History of the Metropolitan Police

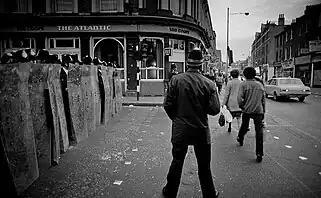
Brixton Riot 1981

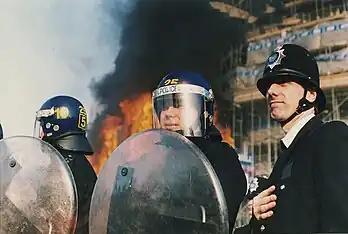
Poll Tax Riot, 1990

Two robberies by Latvian anarchists reopened the debate over arming the Metropolitan and City police forces. The first in 1909 led to the pursuit known as the Tottenham Outrage, in which officers borrowed bystanders' guns and one officer was fatally shot by the robbers. The second in Houndsditch on 16 December 1910 led to the murder of three City of London Police constables and the Siege of Sidney Street by the Metropolitan and City police forces. In this siege the two forces were supplemented by a detachment of Scots Guards from the Tower of London, authorised by Home Secretary Winston Churchill who had come to see the siege in person. The gang members were killed on 2 January 1911 and in the wake of the incident one thousand self-loading Webley & Scott pistols were purchased by the Metropolitan Police. In 1914 the Bulldogs were withdrawn from service after thirty-one years' service and returned to stores. The Specials were also reorganised in 1912, scrapping the old system of anyone being liable to be appointed, instead they had to volunteer.